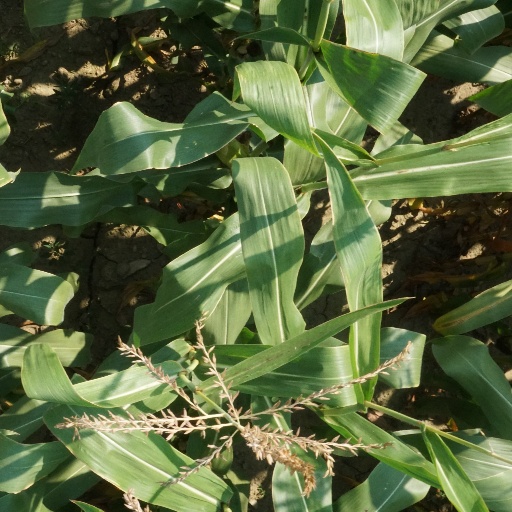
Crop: maize; corn